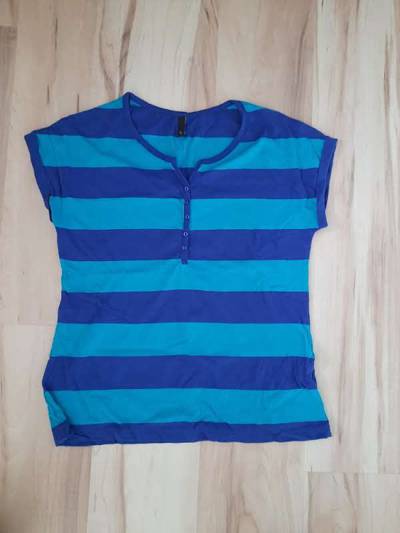
Waste category: clothes